David Jones (painter)

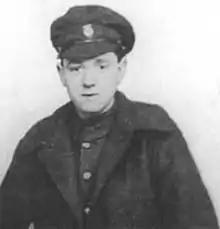
David Jones in uniform in 1917

Although Jones began exhibiting paintings in London galleries in 1919, his chief public creative expression was initially engraving. Soon after learning how to engrave, he entered the vanguard of the renewal of wood-engraving as an artform (instead of the reproductive craft it had been through most of the 19th century). He was among the first modern engravers to combine white-line and black-line engraving. His two acknowledged masterpieces of book illustration are "The Chester Play of the Deluge" (1927) and "The Rime of the Ancient Mariner" (1929). In both of these, engravings mirror one another in design and are arranged in the text to form a chiasmic structure. Jones would use this structure to give unifying symbolic form to his epic-length poem, "The Anathemata".